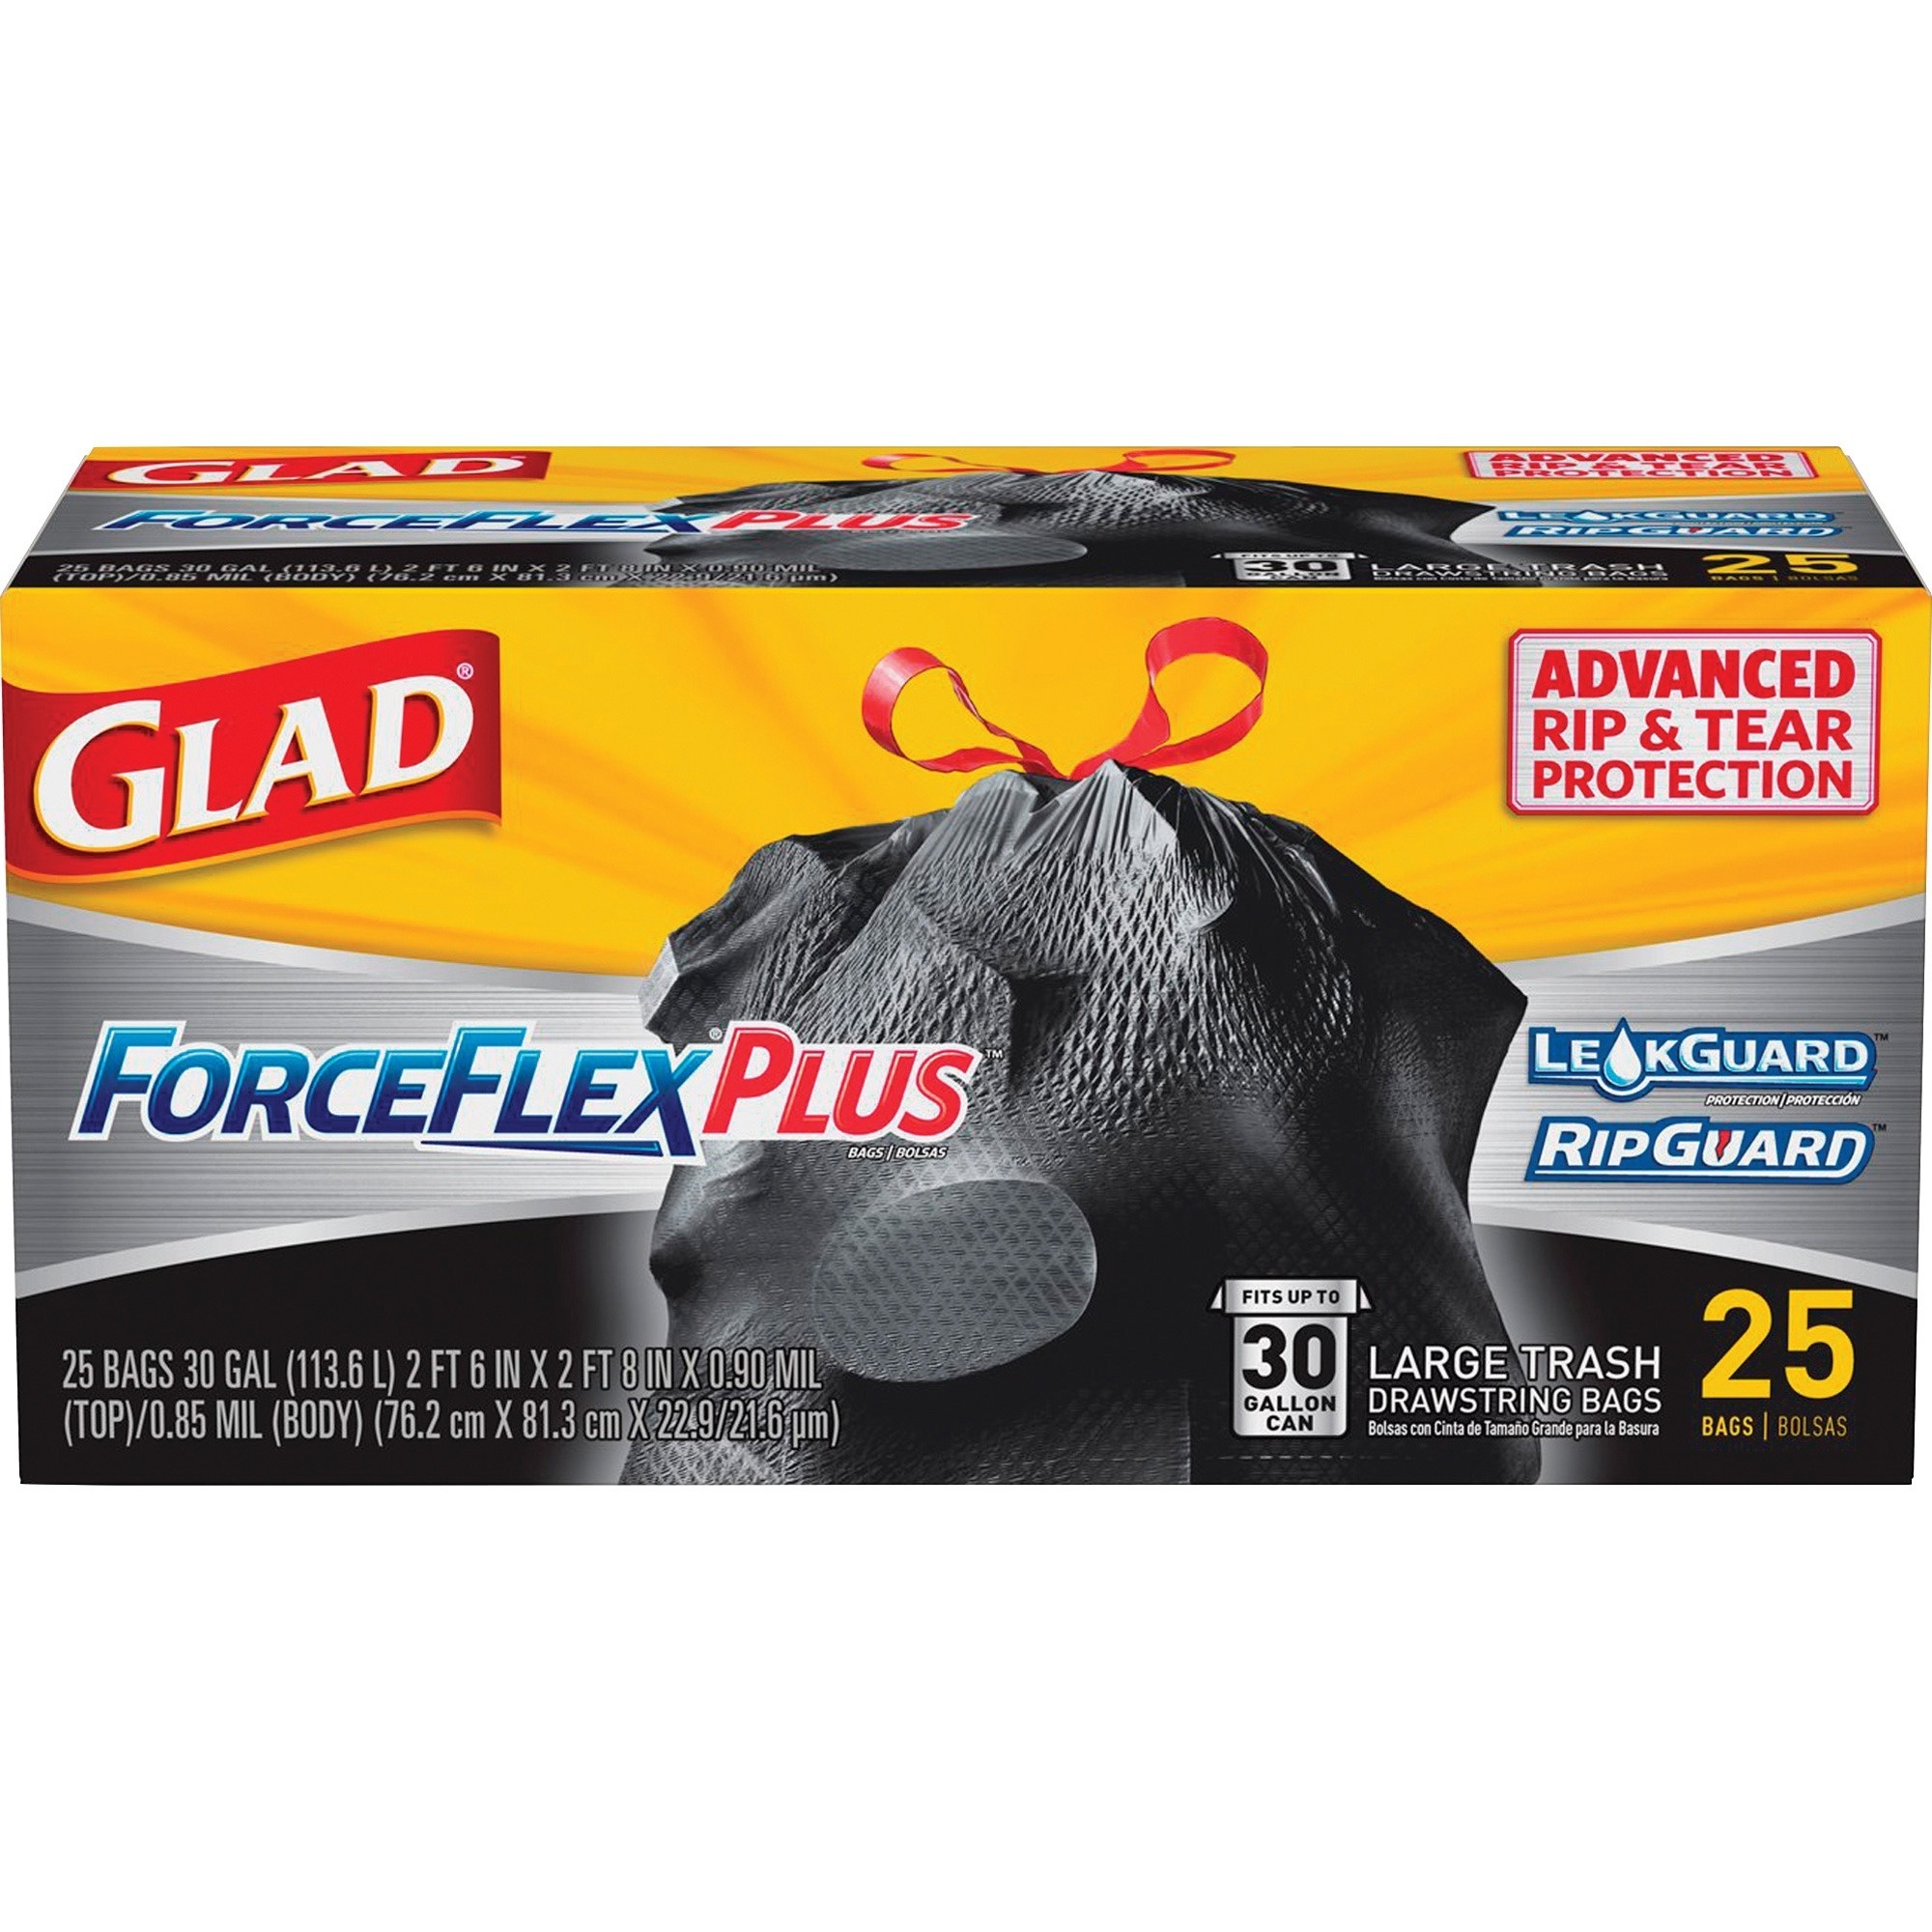
Glad Dual Defense Drawstring Large Trash Bags
General Information Manufacturer : The Clorox Company Manufacturer Part Number : 70359PL Manufacturer Website Address : http://www.thecloroxcompany.com Brand Name : Glad Product Line : ForceFlex Product Name : Dual Defense Drawstring Large Trash Bags Marketing Information : Glad ForceFlexPlus Drawstring Bags feature durable strength with a reinforced side seam to let you carry the heaviest loads without tearing the bag. The large-capacity bags fit a 30-gallon can and stretch around your trash with the ForceFlexPlus technology to prevent rips and tears. Built with advanced rip and tear protection, the LeakGuard Protection and RipGuard Protection can withstand even the toughest and messiest trash so what goes in stays in. Strong, reinforcing drawstring closure grips the can and ensures easy closing and lifting with one quick pull. These garbage bags are perfect for tough jobs throughout your home or office, indoor or outdoor. They are ideal for use in schools, daycare centers, restaurants, hotels and other commercial facilities. Packaged Quantity : 7800 / Pallet Product Type : Trash Bag Product Information Volume Capacity : 30 gal Quantity Per Container : 25 Container Type : Box Size Standard : Large Application/Usage : Home Office Can Features : Stretchable Durable Drawstring Closure Textured Leak Resistant Tear Resistant Puncture Resistant 3-ply Strong Physical Characteristics Color : Black Miscellaneous Recycled : No Assembly Required : No Country of Origin : United States
Brand: The Clorox Company
Category: Home & Garden > Household Supplies > Garbage Bags